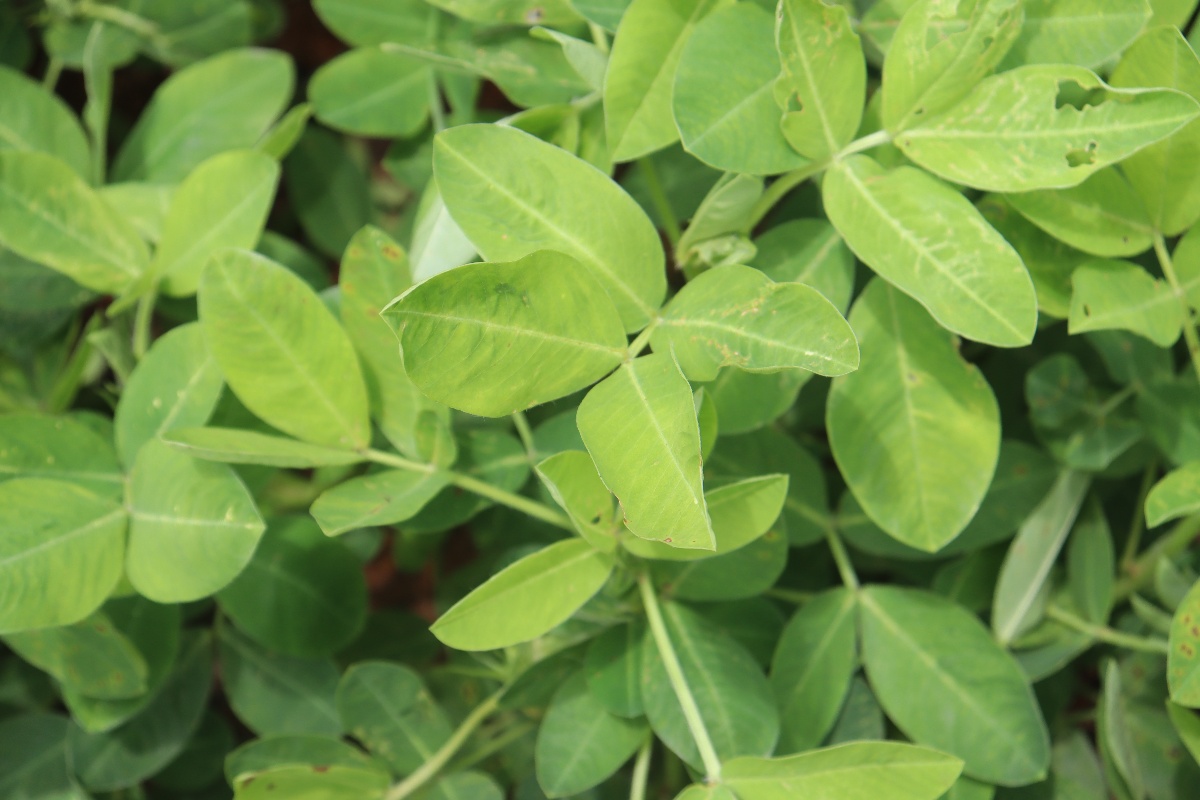
Label: early_leaf_spot